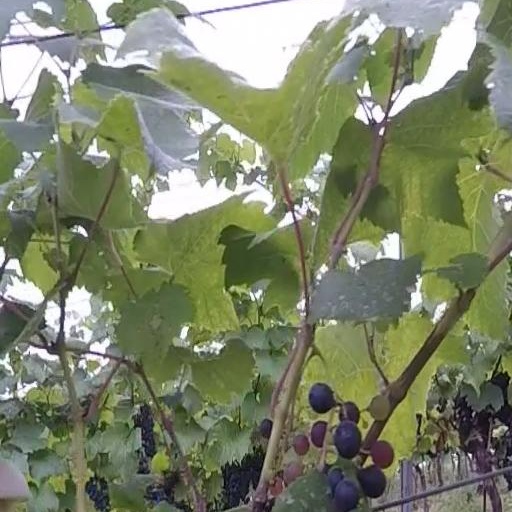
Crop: grape